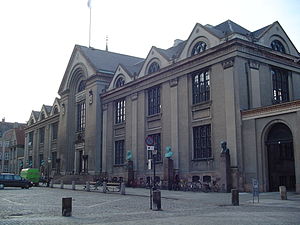
Uddannelse i København / Lange videregående uddannelser / Universiteter
Københavns Universitets hovedbygning på Frue Plads i København.
Uddannelse i København udbydes af offentlige og private grundskoler, institutioner, der udbyder ungdomsuddannelser, samt institutioner der udbyder korte, mellemlange og lange videregående uddannelser.